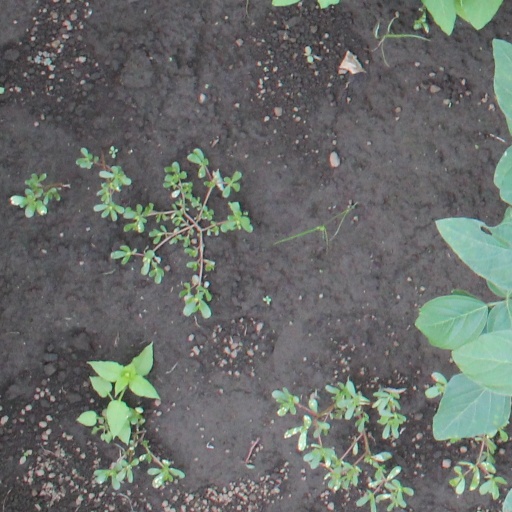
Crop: soybean